Smoking ceremony

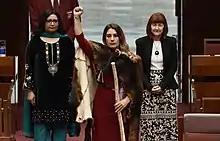
Lidia Thorpe's induction into Parliament in 2020

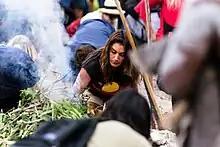
Lidia Thorpe at a smoking ceremony

Upon election to the Victorian Legislative Assembly in 2017, Senator Lidia Thorpe was inducted into her position wearing a traditional bosom fur cloth representing her ancestry as a Djab Wurrung Gunnai Gunditjmara woman. Her swearing in included a smoking ceremony as part of a welcome to country.